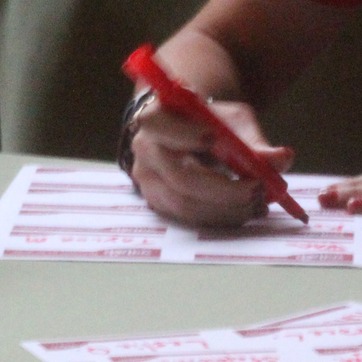
Material: skin